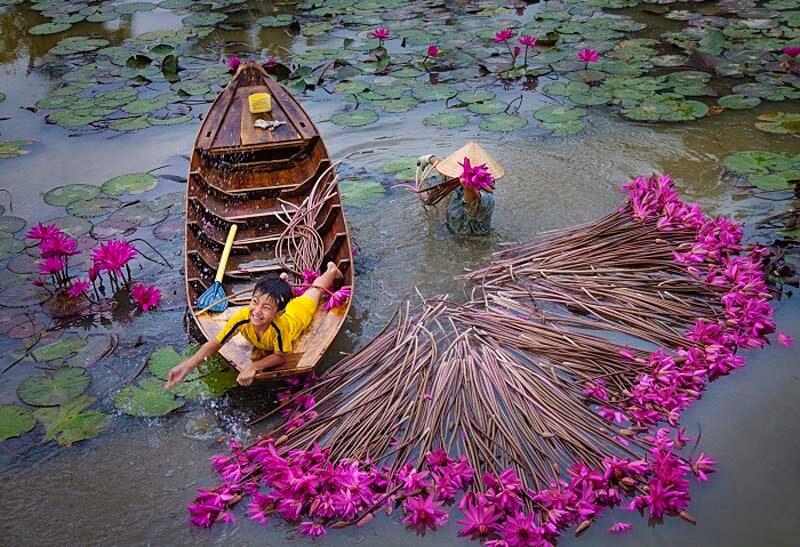
ở trên hồ sen có sự xuất hiện của một người đội nón lá